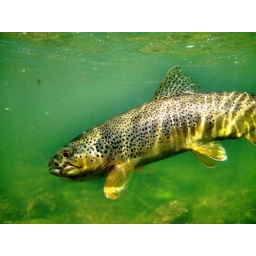
brown trout under water green colors